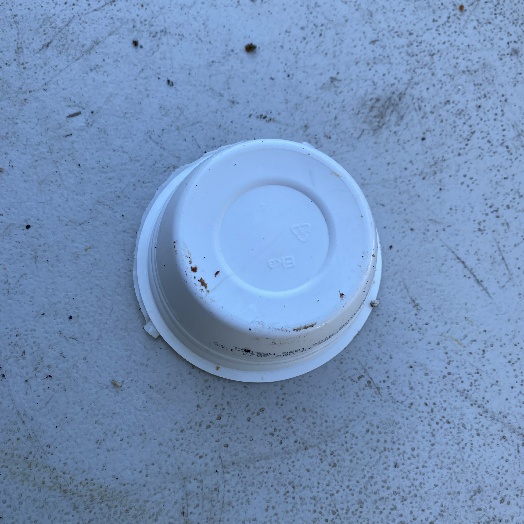
Label: Plastic